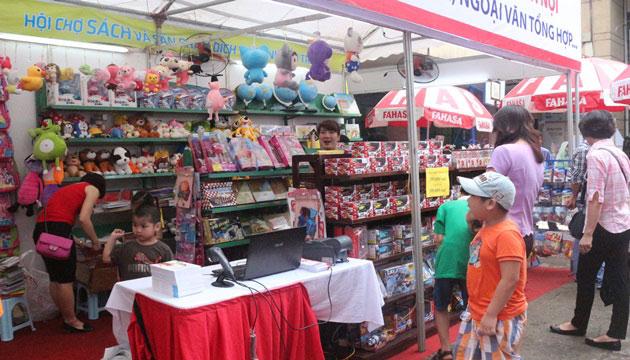
nhiều mặt hàng đồ chơi đang được trưng bày ở trong quầy hàng